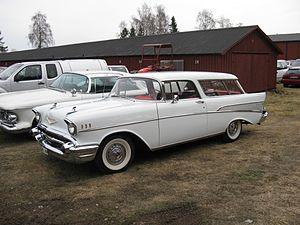
La Chevrolet Bel Air est une voiture du constructeur automobile américain General Motors sous la marque Chevrolet. Elle fut produite de 1950 à 1981 durant sept générations différentes. Le dernier modèle fut vendu uniquement au Canada. Initialement, seuls les modèles Hardtops deux portes dans la gamme Chevrolet étaient désignés par le nom Bel Air de 1950 à 1952, à la différence des modèles StyleLine et FleetLine pour le reste de la gamme. À partir de 1953, le nom désigna aussi d'autres carrosseries. La Bel Air a continué avec diverses autres désignations de niveau de finition jusqu'à ce que la production aux États-Unis cesse en 1975. La terminologie Bel Air continua d'être utilisée au Canada pour son marché intérieur jusqu'en 1981.